Beijing Students' Autonomous Federation

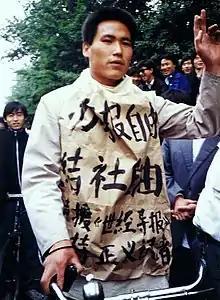
A photo of Pu Zhiqiang, a student protester at Tiananmen, taken on 10 May 1989.

On May 4, the Federation successfully organized a demonstration of over 100,000 protesters in Tiananmen Square, marking the 70-year anniversary of the May Fourth Movement. Also on May 4, the Federation decided to end the boycott on class attendance it had begun on April 24. This sudden and unexpected end to the boycott, and loss of momentum in student-government negotiations, resulted in a loss of student enthusiasm for the protests. As student leader Chai Ling noted "the movement dwindled to a low point as more and more students returned to classes." In an attempt to reinvigorate the movement, Chai Ling and other students started a hunger strike on the Square. Although the Federation initially opposed the hunger strikers during its May 12 meeting, it eventually decided to support individual strikers, but avoided official endorsement of the Hunger Strike Group. As the protests continued throughout May and into June, the Hunger Strike Group would take control of events in the Square, and would largely displace the authority previously held by the Beijing Students' Autonomous Federation.